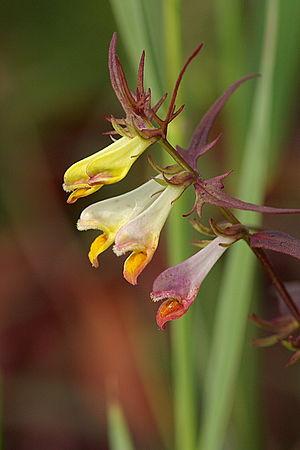
Melampyrum pratense photographié en Gironde à Arès 33 dans la réserve naturelle